Christy Moore

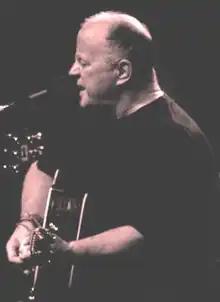
Moore performing in 2008

Christopher Andrew "Christy" Moore (born 7 May 1945) is an Irish folk singer, songwriter and guitarist. He was one of the founding members of the bands Planxty and Moving Hearts and has had significant success as a solo artist. His first album, "Paddy" "on the Road", was recorded with Dominic Behan in 1969. Moore is best known for his political and social commentary and left-wing, Irish republican views. In 2007, he was named as Ireland's greatest living musician in RTÉ's People of the Year Awards.